Shayan Mosleh

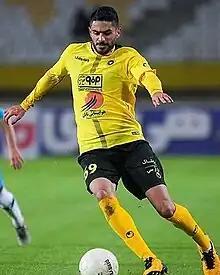

Shayan Mosleh Takimi (born 25 June 1993) is an Iranian professional football player who plays for Zob Ahan in the Persian Gulf Pro League.